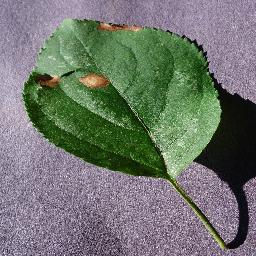
Label: Apple___Black_rot